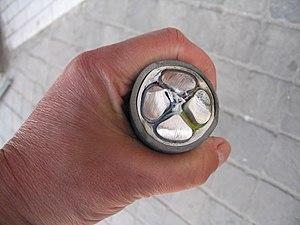
Câble électrique basse tension, 4 x 150 mm², aluminium (Câblerie d'Eupen) posé à Liège le 2 avril 2012